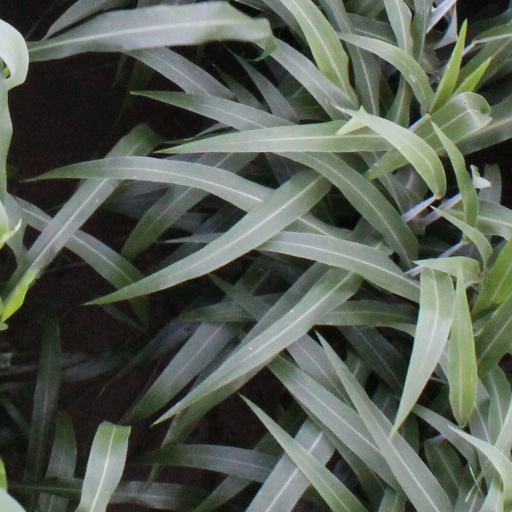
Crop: sorghum